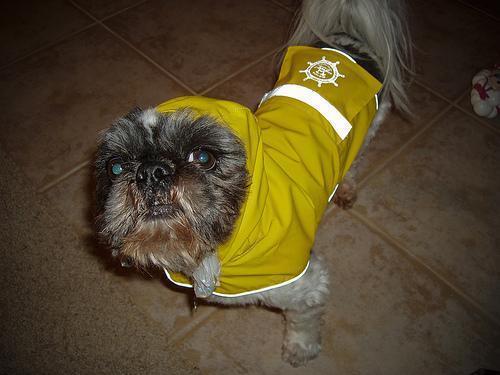
Shih-Tzu